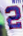
Number: 2